Cooke and Wheatstone telegraph

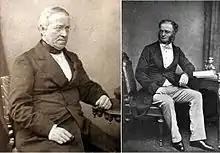
Wheatstone (left) and Cooke (right)

The telegraph arose from a collaboration between William Fothergill Cooke and Charles Wheatstone, best known to schoolchildren from the eponymous Wheatstone bridge. Their collaboration was not a happy one because their objectives differed. Cooke was an inventor and entrepreneur who wished to patent and commercially exploit his inventions. Wheatstone, on the other hand, was an academic with no interest in commercial ventures, and he intended to publish his results and allow others to freely make use of them. This difference in outlook eventually led to a bitter dispute between the two men over claims to priority for the invention. Their differences were taken to arbitration with Marc Isambard Brunel acting for Cooke and John Frederic Daniell acting for Wheatstone. Cooke eventually bought out Wheatstone's interest in exchange for royalties.